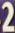
Number: 2